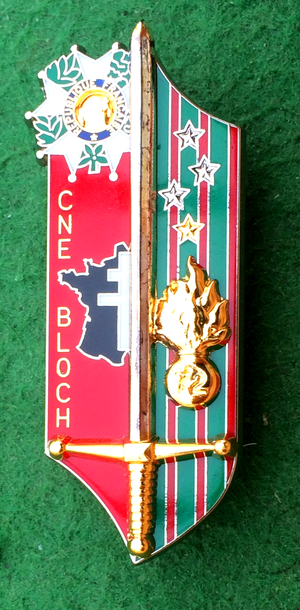
Insigne de la promotion du bataillon EOR de l'ESM Saint-Cyr Coëtquidan «Capitaine Bloch» (1995). La croix de Lorraine sur fond de la France couleur noire indique qu'il est mort au titre de la Résistance. A gauche, la Légion d'honneur et à droite le fond est aux couleurs de la médaille militaire au titre des deux guerres, avec 4 citations à l'ordre de l'Armée et lors de la seconde guerre, une à l'ordre du corps d'Armée. L'épée pour l'école d'officier (J. Balme - Saumur).
Marc Léopold Benjamin Bloch, né le 6 juillet 1886 à Lyon et mort le 16 juin 1944 à Saint-Didier-de-Formans, est un historien français, fondateur avec Lucien Febvre des Annales d'histoire économique et sociale en 1929. Marc Bloch a donné à l'école historique française une renommée qui s'étend bien au-delà de l'Europe.